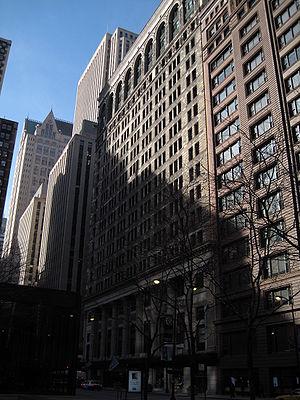
Le Chicago Public Schools, connu sous l'acronyme CPS, est un district scolaire qui régit plus de 600 lycées élémentaires et publics à travers la ville de Chicago, dans l'État de l'Illinois aux États-Unis. Le Chicago Public Schools est actuellement le troisième plus grand district scolaire aux États-Unis, avec plus de 400 000 élèves inscrits dans les limites du district. Il est actuellement sous la direction de Jean-Claude Brizard. La position du Président du CPS a été créée par Richard M. Daley, maire de Chicago de 1989 à 2011, après qu'il eut avec succès convaincu le pouvoir législatif de l'État de l'Illinois de placer le CPS sous la compétence du maire.